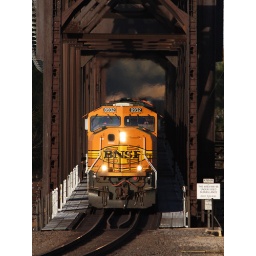
Coal loads for Alma, WI cross over the railroad lift bridge in downtown Prescott, WI.